Skeleton Coast

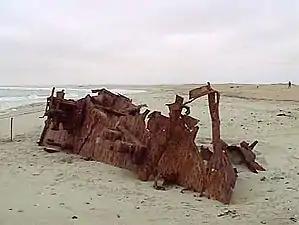
One of many rusting ship hulls along the Skeleton Coast

The area's name derives from the whale and seal bones that once littered the shore, partly due to the whaling industry, although in modern times the coast also harbours the skeletal remains of the shipwrecks caused by offshore rocks and fog. More than a thousand such vessels of various sizes litter the coast, notably the "Eduard Bohlen", "Benguela Eagle", "Otavi", "Dunedin Star" and "Tong Taw".